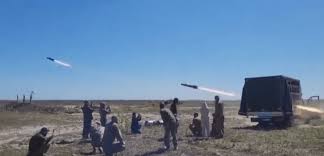
Label: Tornado